Spore (2008 video game)

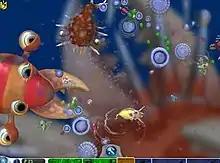
A screenshot of a near-final prototype cell stage. The large creatures in the background are drawn into the foreground as the player's organism evolves.

The Cell Stage (sometimes referred to as the tide pool, cellular, or microbial stage) is the very first stage in the game, and begins with a cinematic explanation of how the player's cell got onto the planet through the scientific concept of panspermia, with a meteor crashing into the ocean of a planet and breaking apart, revealing a single-celled organism. The player guides this simple microbe around in a 3D environment on a single 2D plane, reminiscent of Flow, where it must deal with fluid dynamics and predators, while eating meat chunks or plants. The player may choose whether the creature is a herbivore or a carnivore prior to starting the stage. The player can find "meteor bits" (apparently from the aforementioned panspermic meteor) or kill other cells to find parts that upgrade their creature by adding abilities such as electricity, poison or other parts. Once the microbe has found a part, the player can call a mate to enter the editor, in which they can modify the shape, abilities and appearance of the microbe by spending "DNA points" earned by eating meat chunks or plants in the stage.